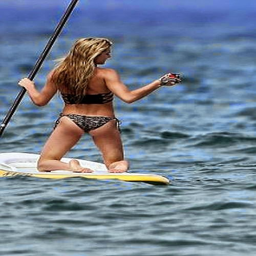
dancer , looked to be having a great time when she went paddle boarding with actor .